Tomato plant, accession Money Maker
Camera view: tilt-top (135 deg); turntable rotation: 0 degrees
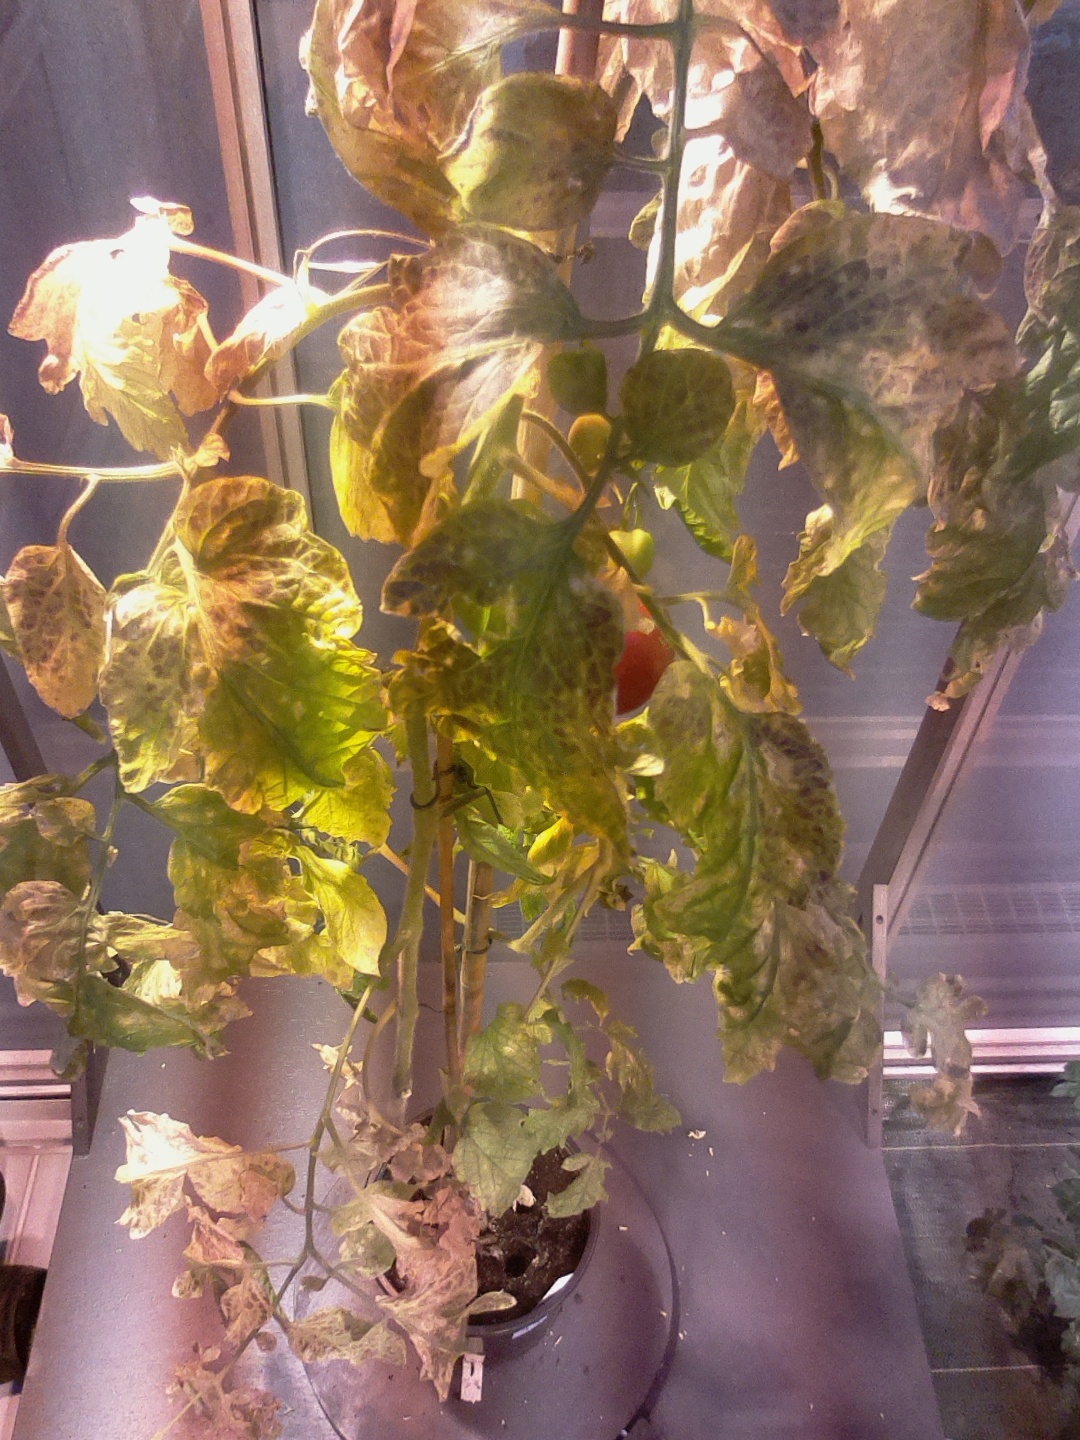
BBCH growth stage 87: 70%-80% of fruits show typical fully ripe color